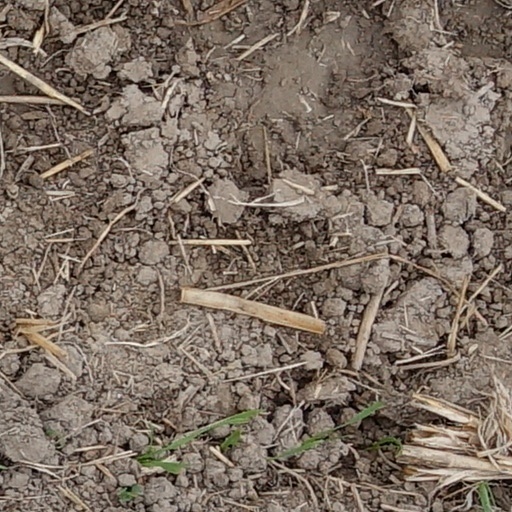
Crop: wheat